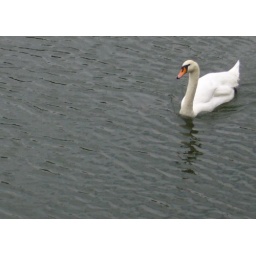
Pretty swan swimming along in the moat outside the Imperial Palace